Interton Video 2501

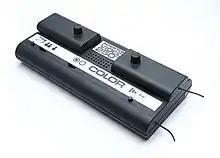
An Interton Video 2501 with its two accompanying paddle-based game controllers

The Interton Video 2501 is a dedicated first-generation home video game console that was released by Interton in 1977. It is the successor of the Interton Video 2400 and the predecessor of the Interton Video 2800. It can output the games in color.